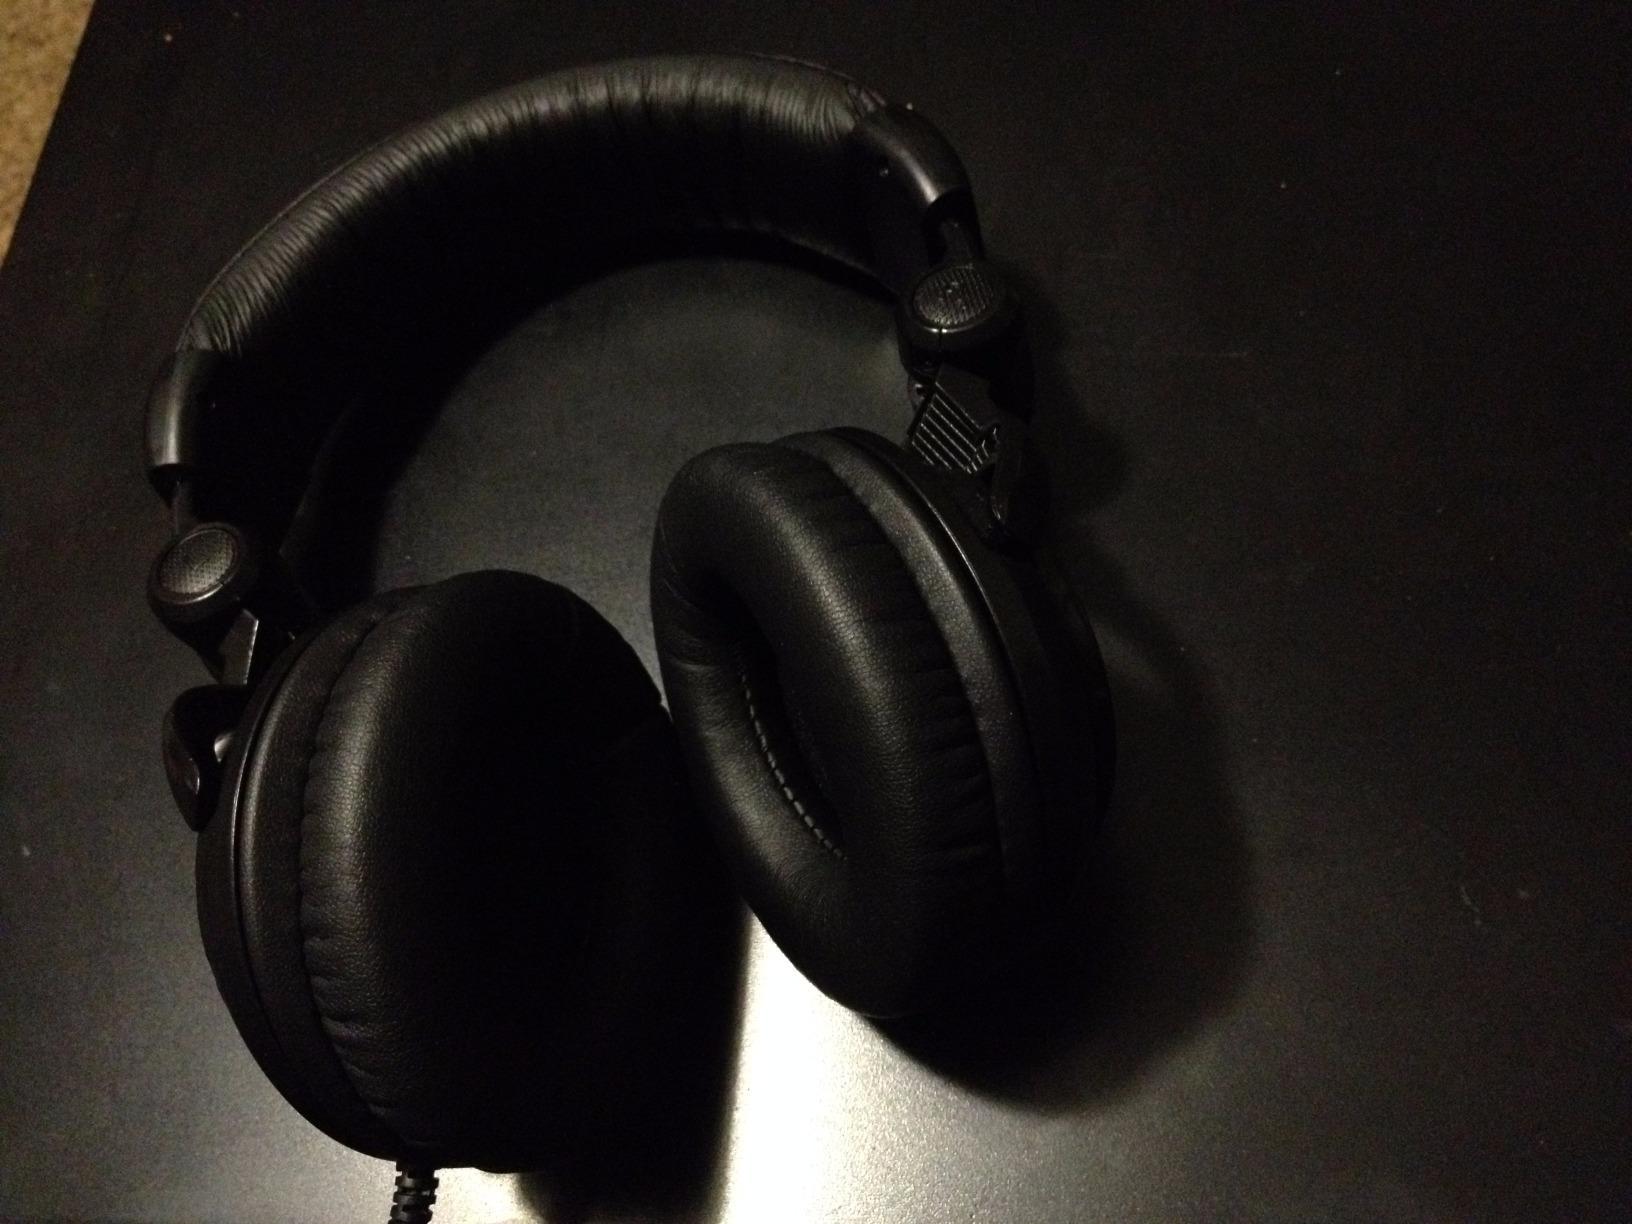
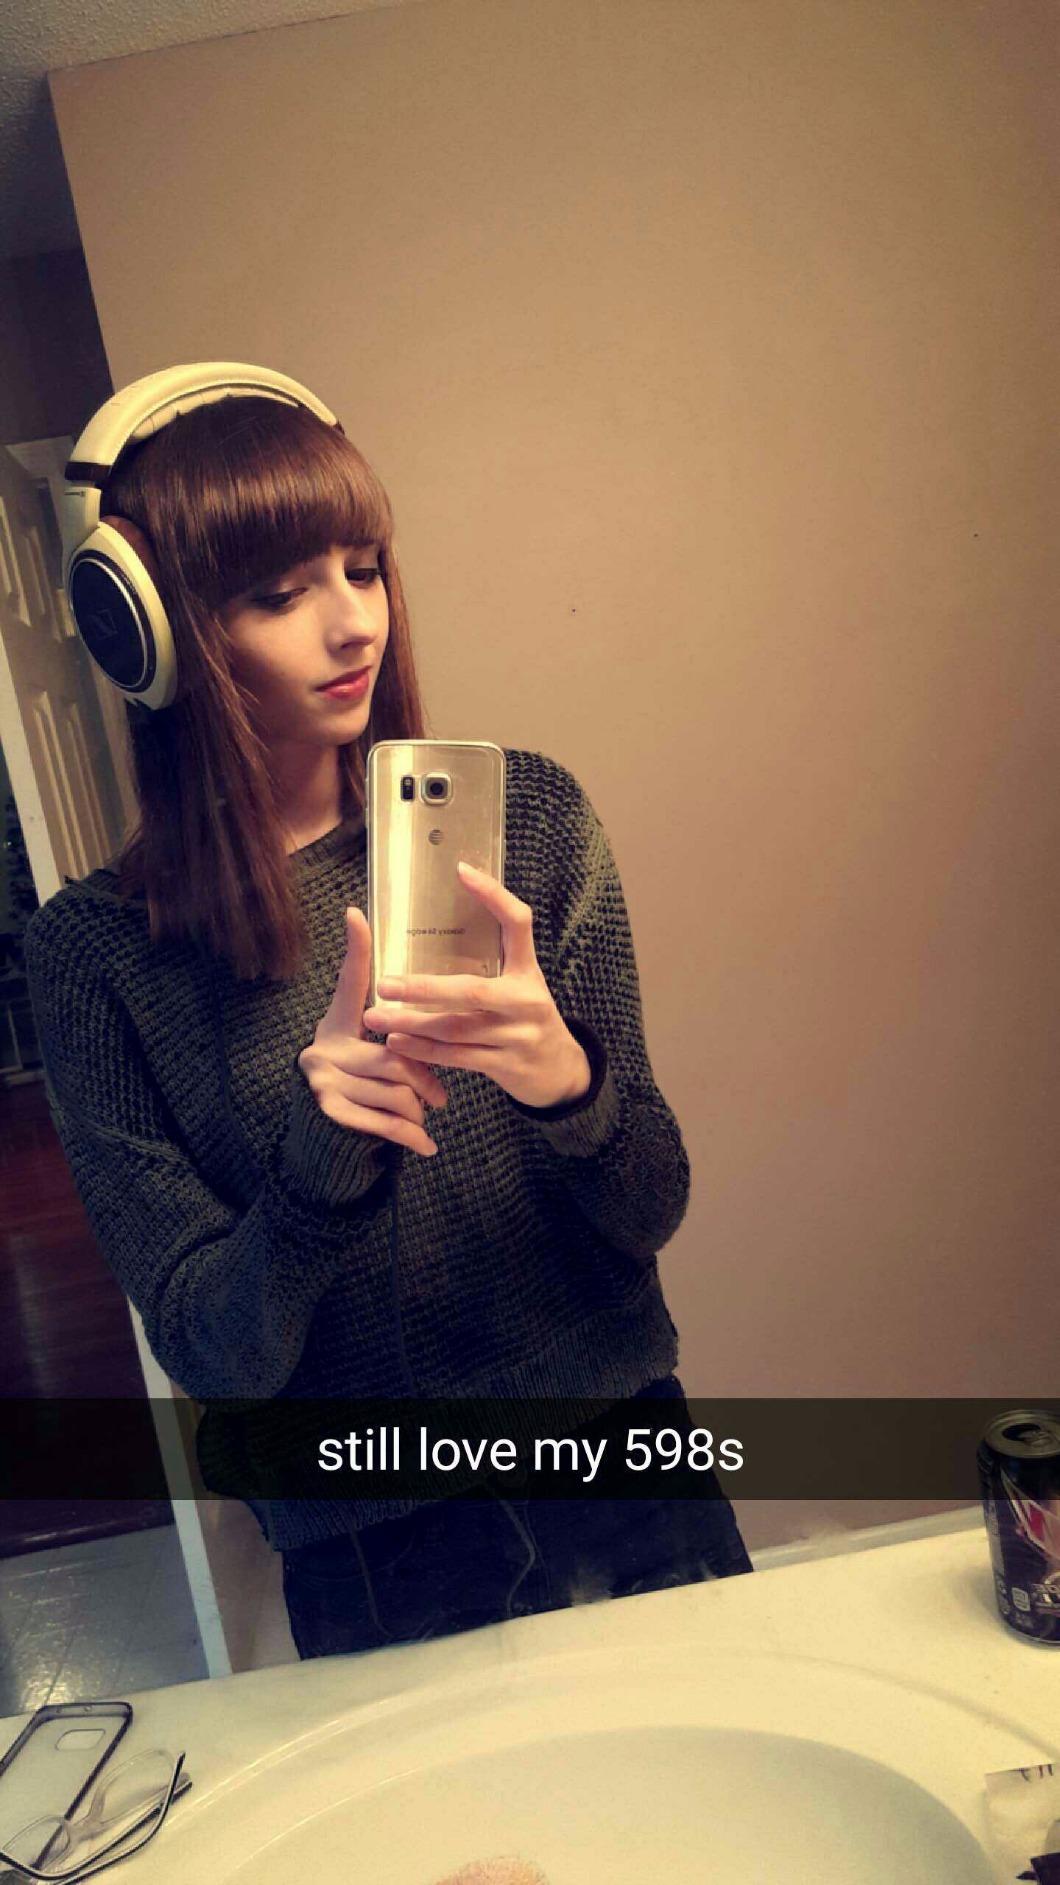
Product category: headphones
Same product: no